1949 Texas hurricane

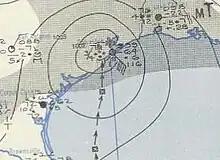
Map of the hurricane on October 4

The 1949 Texas hurricane was a tropical cyclone that crossed over from the eastern Pacific to the Atlantic, contributing to extensive flooding in Guatemala and impacting East Texas. Forming in the Pacific Ocean on September 27, the storm meandered across Central America and southern Mexico as a tropical depression. Rainfall from the developing storm helped exacerbate a flooding event over southern Guatemala that may have killed as many as 40,000 people. The storm then crossed into the Gulf of Mexico on October 1 and began to intensify. It ultimately peaked as a high-end Category 2-equivalent hurricane on the modern-day Saffir–Simpson hurricane scale and made landfall near Freeport, Texas, on the morning of October 4. It rapidly weakened after moving inland and dissipated several days later. Damage from the storm was moderate, although the hurricane temporarily cut off the city of Galveston from the mainland. Rice crops suffered extensive damage in Texas and Louisiana, with losses estimated at up to $10 million (equivalent to $ million in ). Three fatalities are attributed to the hurricane.